Aviation photography

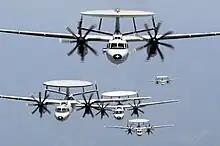
Five Northrop Grumman E-2C Hawkeye NP all-weather early warning aircraft line up in formation in front of Mt. Fuji

In ground-static photography, photos of stationary aircraft are taken by photographers on the ground. Photos can be of aircraft exteriors, interiors, and aircraft details. The photographer has full control over lighting, aircraft placement, camera angles, and background. Involving other subjects such as the pilot or other aircraft is much easier to accomplish in ground-static photography than in other forms of aerial photography.